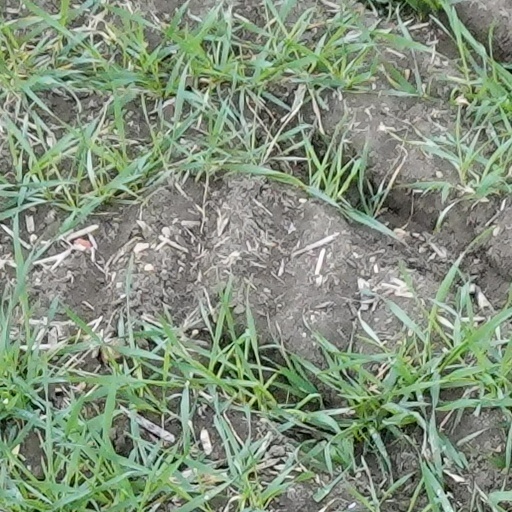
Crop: wheat